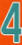
Number: 4